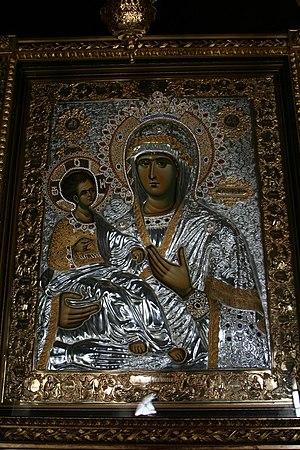
La cathédrale Saint-Pierre-et-Saint-Paul de Šabac est une cathédrale serbe, de rite orthodoxe serbe, située à Šabac, dans le district de Mačva en Serbie. Elle est inscrite sur la liste des monuments culturels protégés de la République de Serbie.